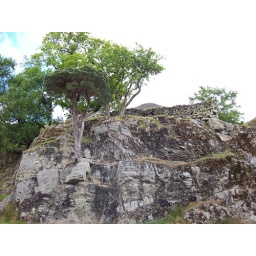
I took this photo of a tree clinging to a rock at Walla Crag in the Lake District